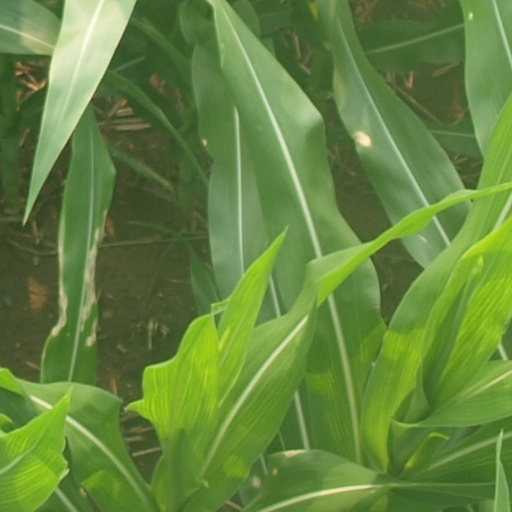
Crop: maize; corn